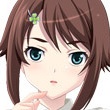
Portrait style: Anime Portrait